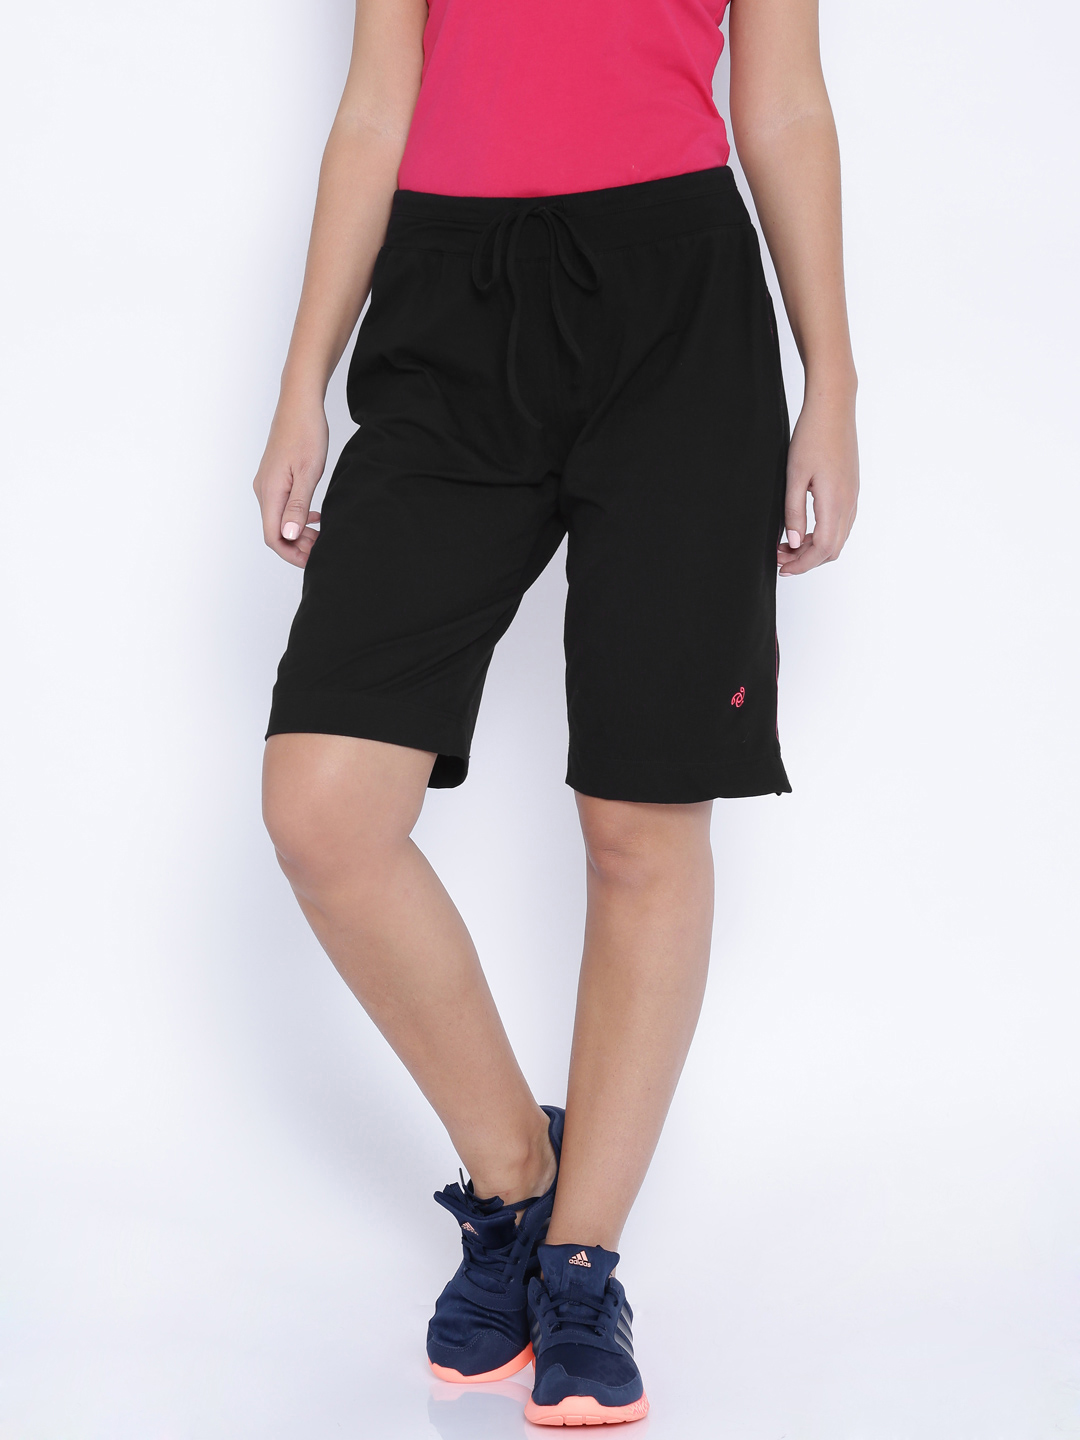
Jockey Black Shorts
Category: Apparel / Loungewear and Nightwear / Shorts
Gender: Women
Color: Black
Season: Winter 2015
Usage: Casual